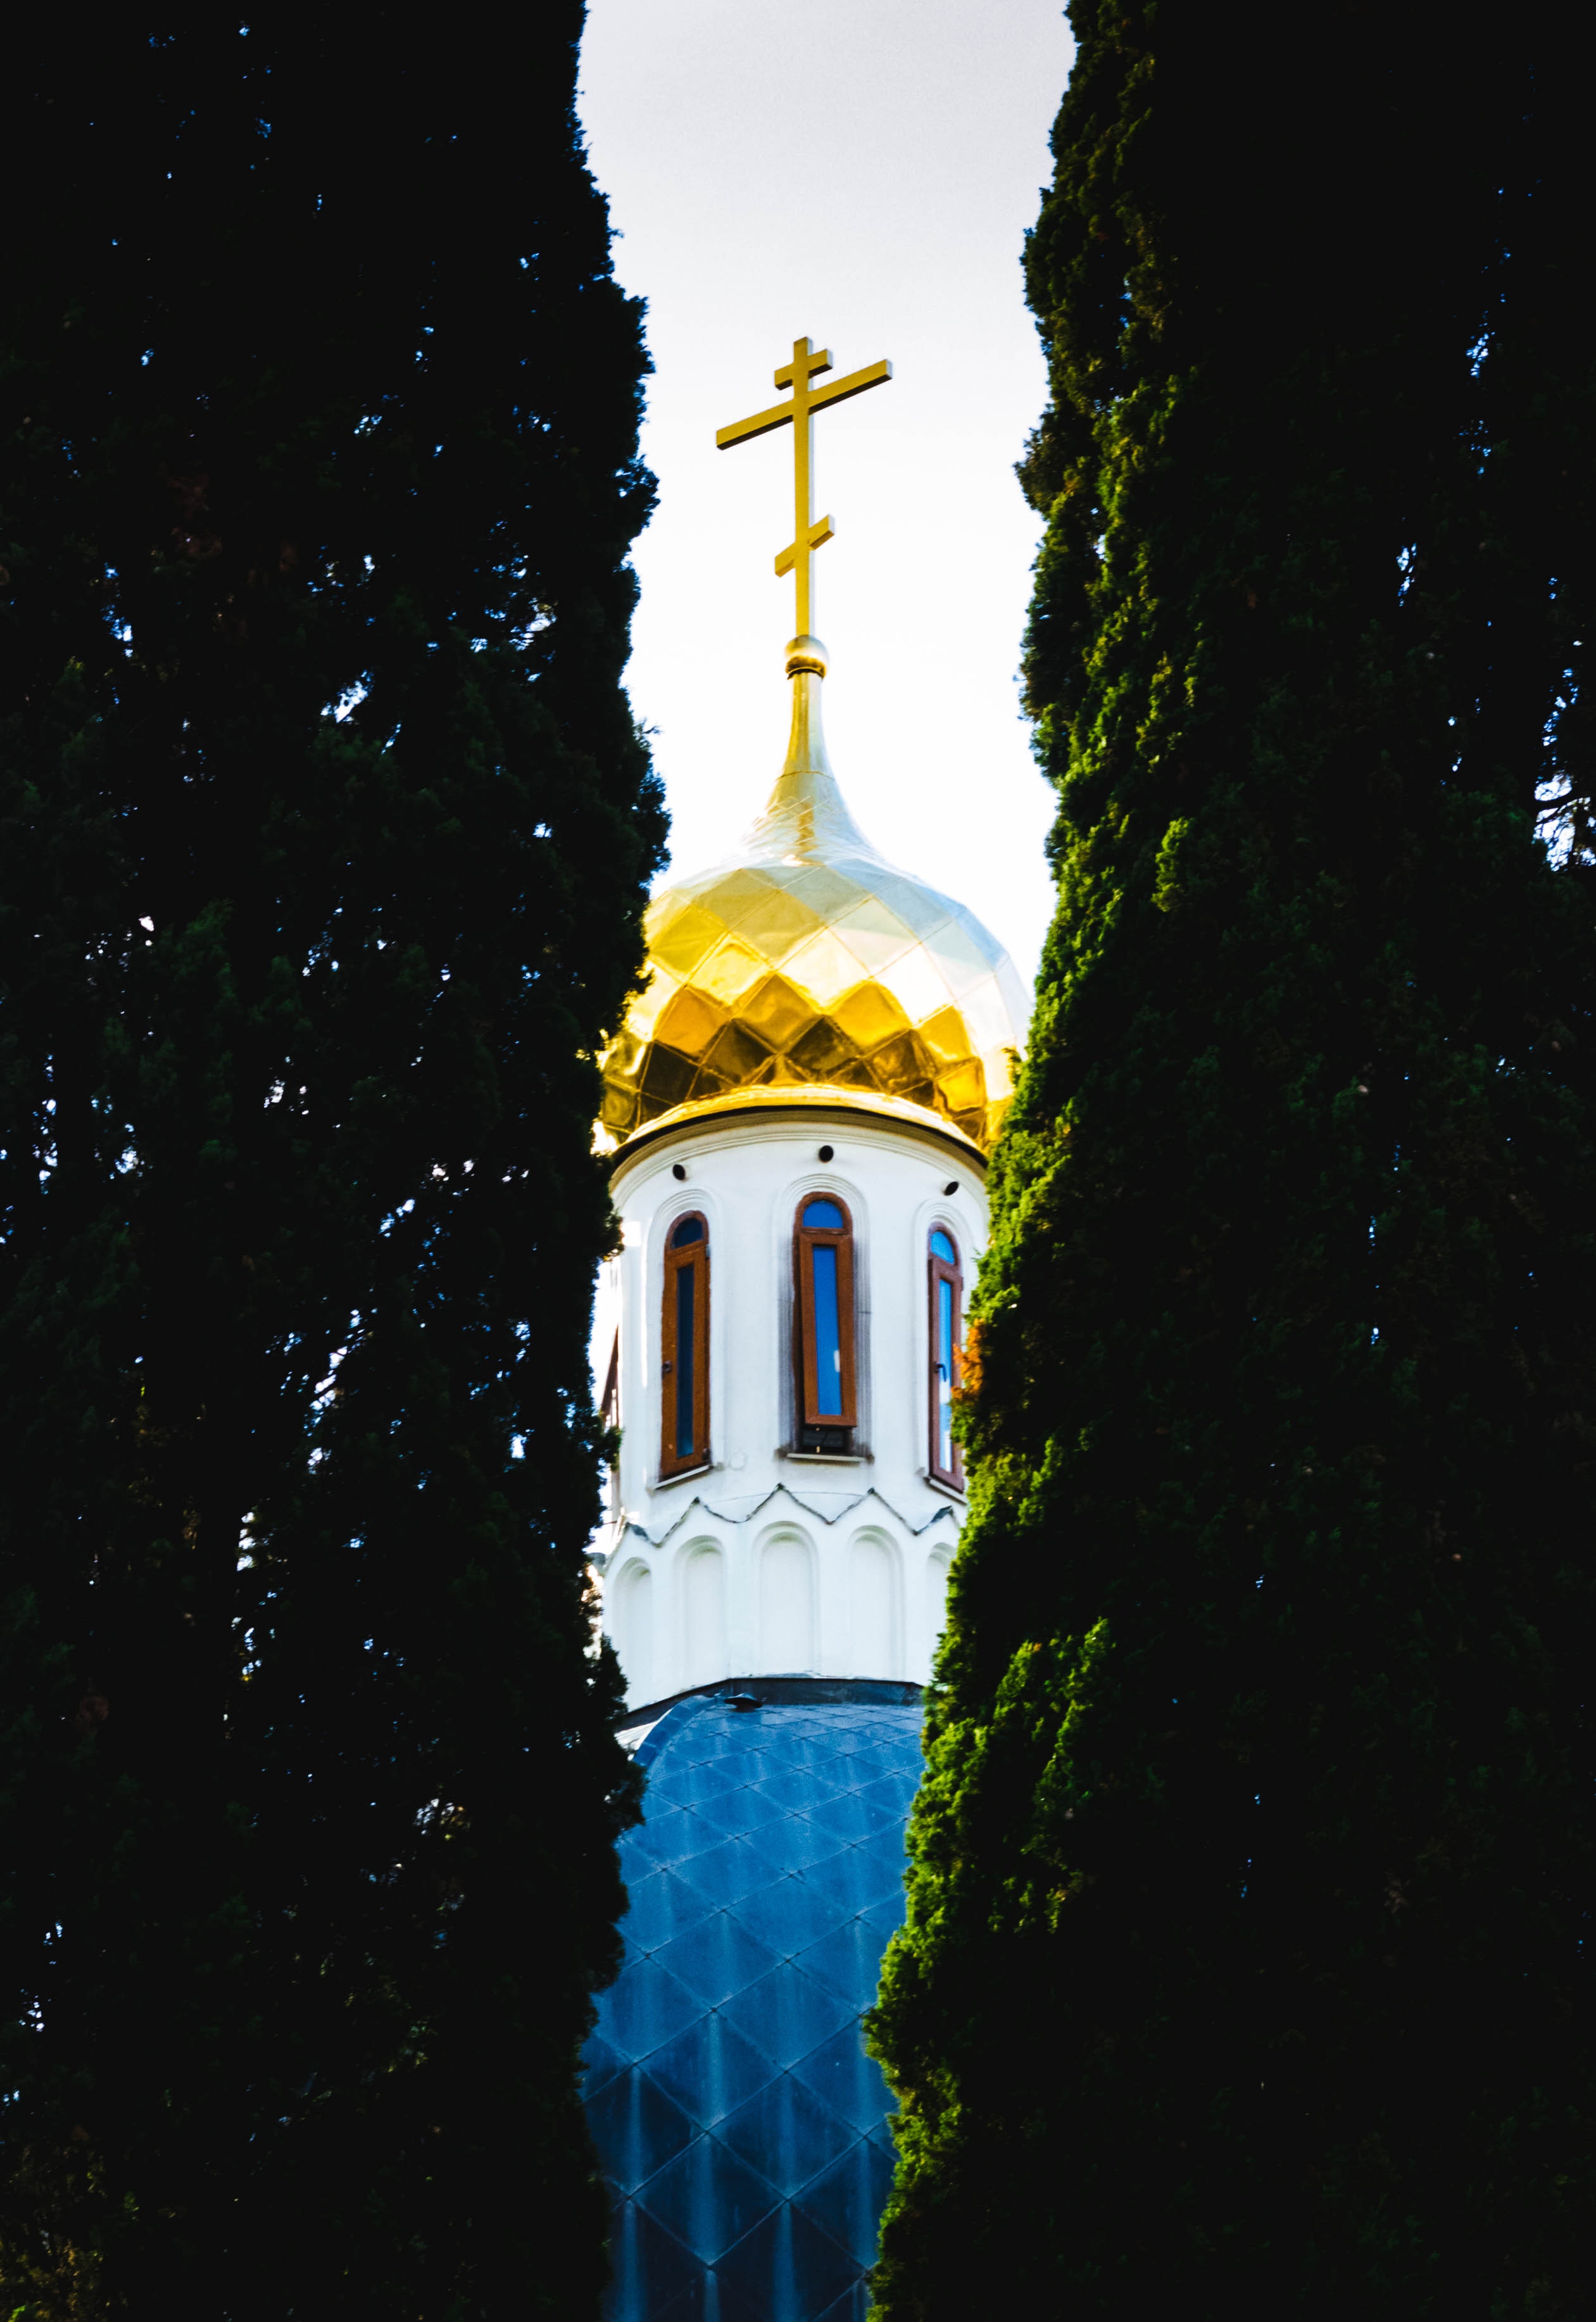
blue, sky, landmark, architecture, yellow, light, steeple, place of worship, church, building, water, spire, tree, tower, night, chapel, dome, reflection, world, space, bell tower, city